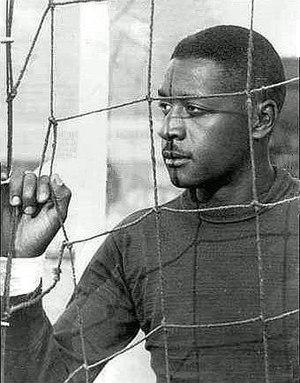
Moacir Barbosa Nascimento dit Barbosa et surnommé L’Express de la victoire, né le 27 mars 1921 à Campinas et mort le 7 avril 2000 à Santos, est un footballeur brésilien. Évoluant au poste de gardien de but, il est principalement connu pour avoir perdu la finale de la Coupe du monde de football de 1950 avec le Brésil contre l'Uruguay et pour laquelle il a été « jugé » principal coupable.